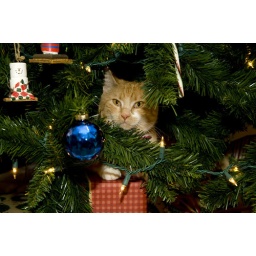
This cat would climb the tree and pop it's head out in random places throughout the tree